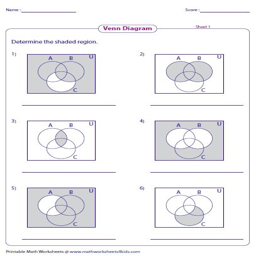
identify the shaded region of diagram for sets .